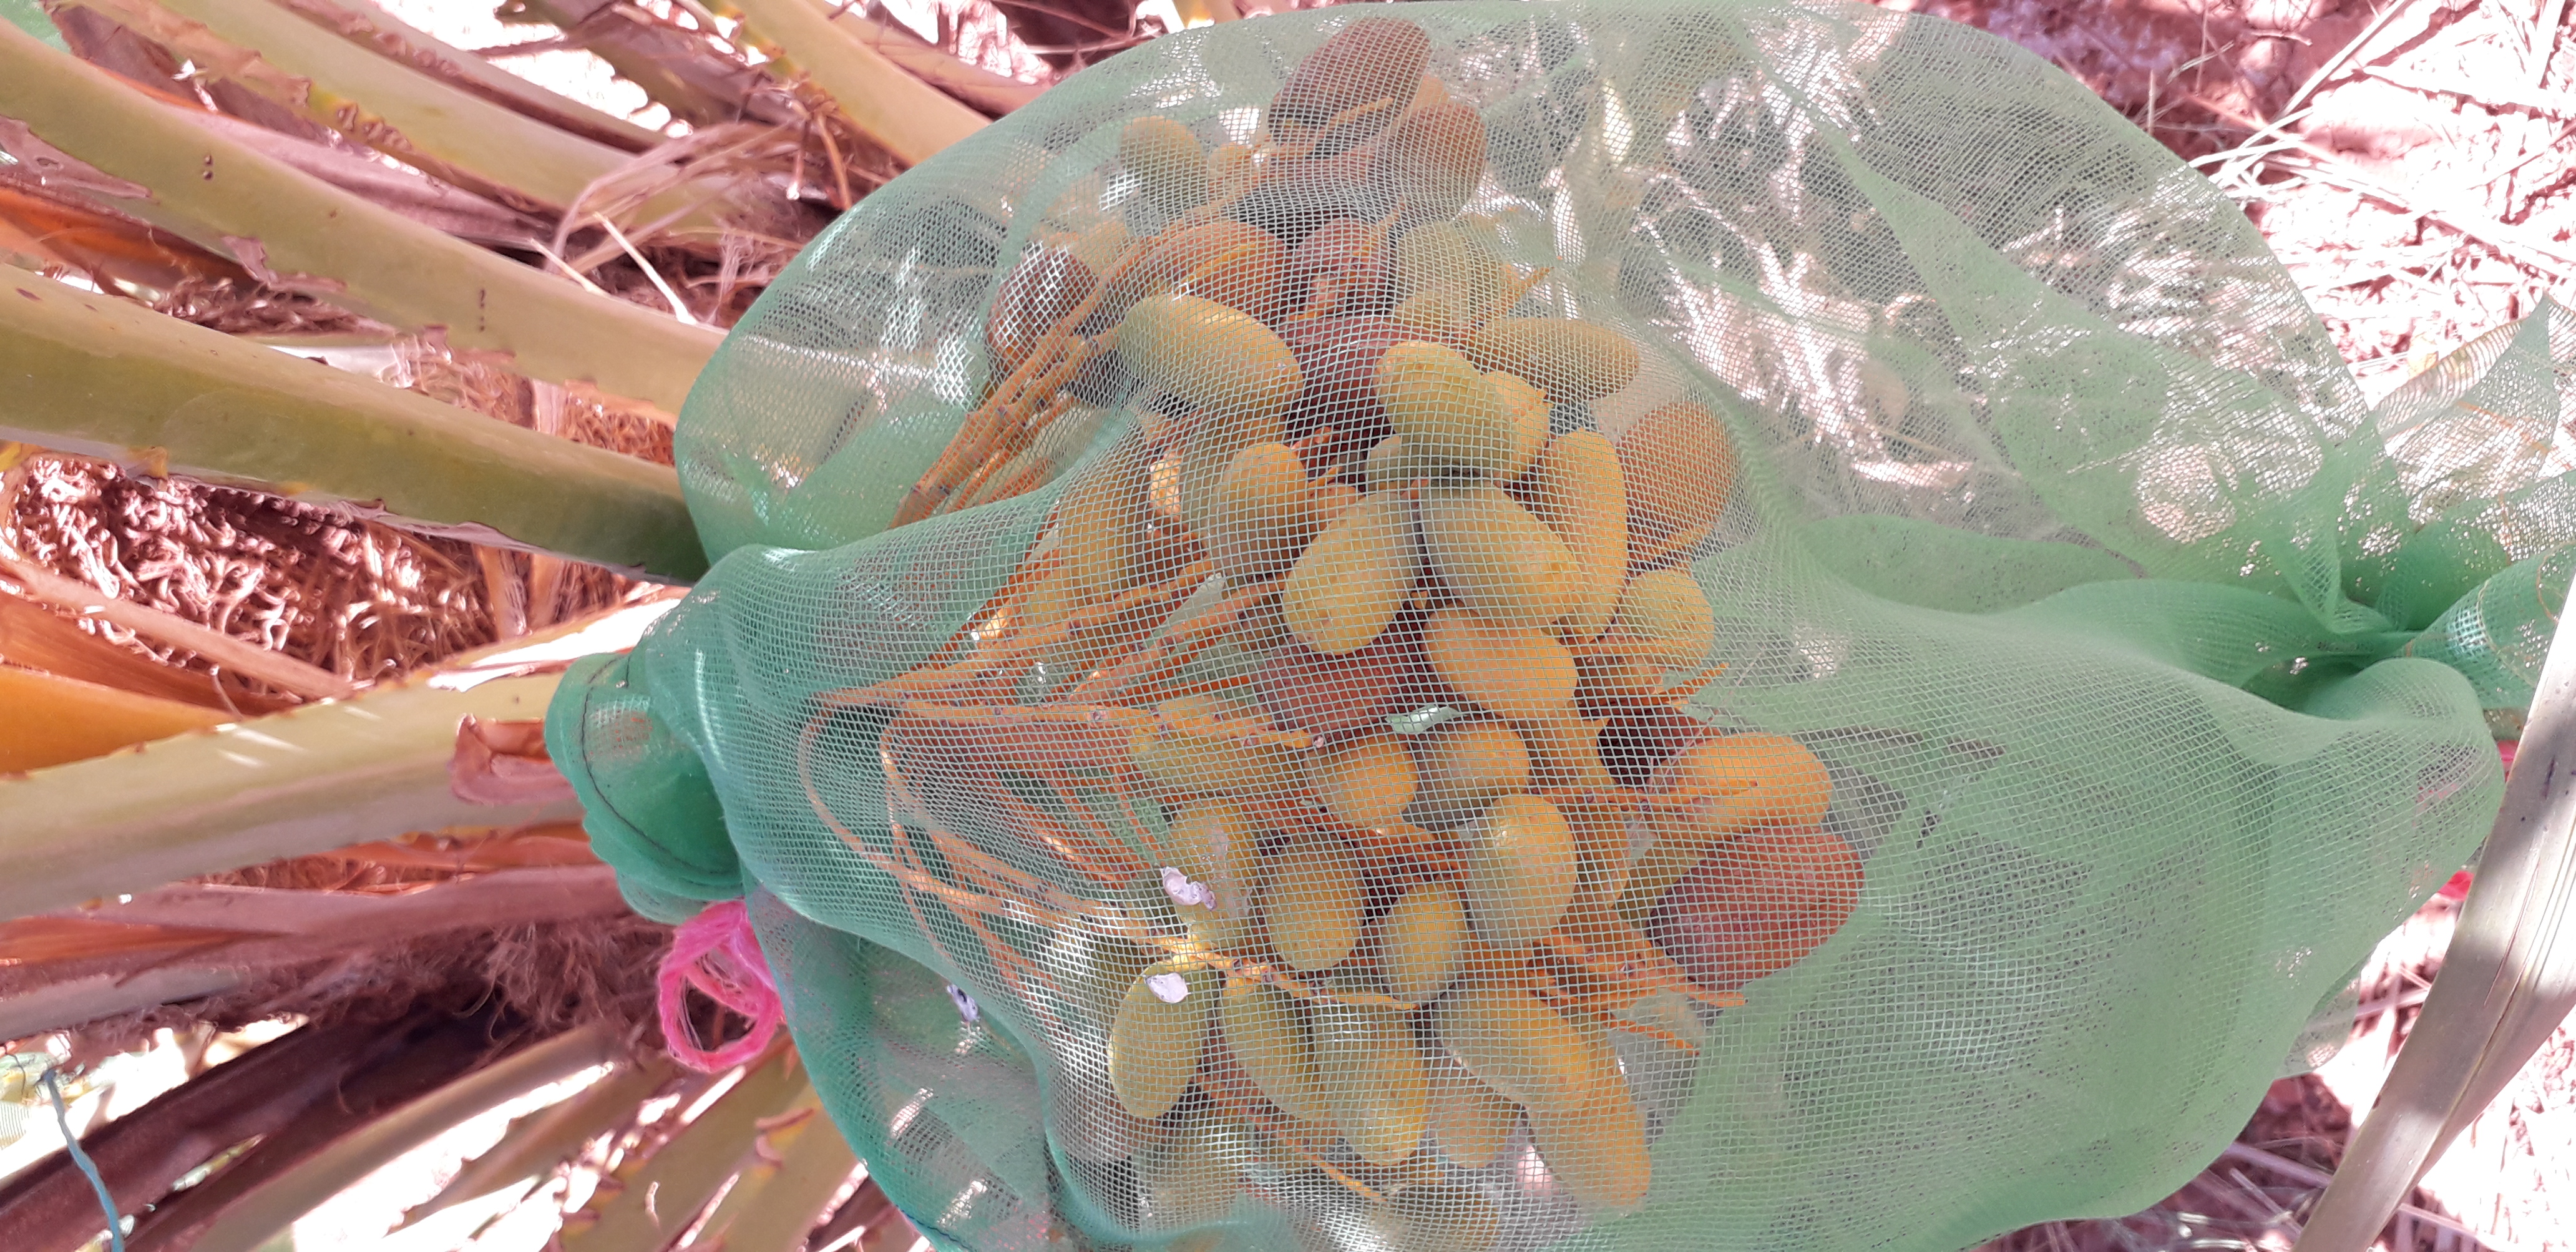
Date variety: kholt